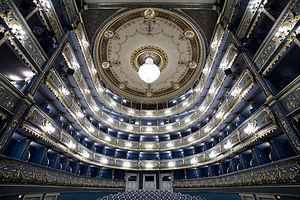
Prague est la capitale et la plus grande ville de la Tchéquie, en Bohême. Située au cœur de l'Europe centrale, à l'ouest du pays, la ville est édifiée sur les rives de la Vltava.